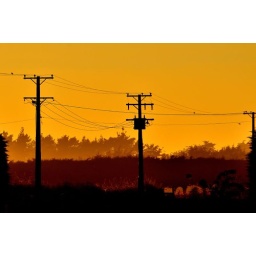
Opened the curtains and was greeted by this golden sky.